Lexus GS (S190)

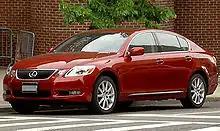
2005–2006 Lexus GS 430 (UZS190; U.S.)

In September 2005, the GS 350 (GRS191) and GS 430 (UZS190) went on sale in Japan; the GS 350 using a 3.5-liter "2GR-FSE" V6 engine with D4-S direct injection, while the GS 430 used the same 4.3-liter "3UZ-FE" V8 used in the previous model. Sales in the United States began in March 2005 for the 2006 model year, with the initial U.S. model lineup including the GS 300 (GRS190), featuring a ULEV certified 3.0-liter "3GR-FSE" V6 engine, and the GS 430. The GS 300 featured a D4 direct-injection fuel system for all markets except Continental Asia, excluding Singapore, becoming Toyota's first vehicle equipped with direct injection sold in the United States. The 3.0-liter engine was also found in the Toyota Mark X as well as the "Zero" Toyota Crown, however the new GS 300 was never offered in the Japanese market. The GS 300, GS 350, and GS 430 engine options were paired to a new 6-speed automatic sequential shift gearbox. An all-wheel drive system was made available in the GS 300, thus becoming the first Lexus sedan to offer such a configuration; the system varied the front/rear wheel torque split anywhere from 50/50 to 30/70 depending on conditions.